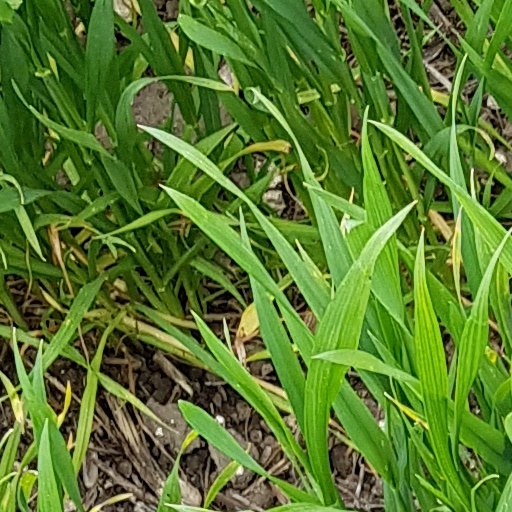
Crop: wheat